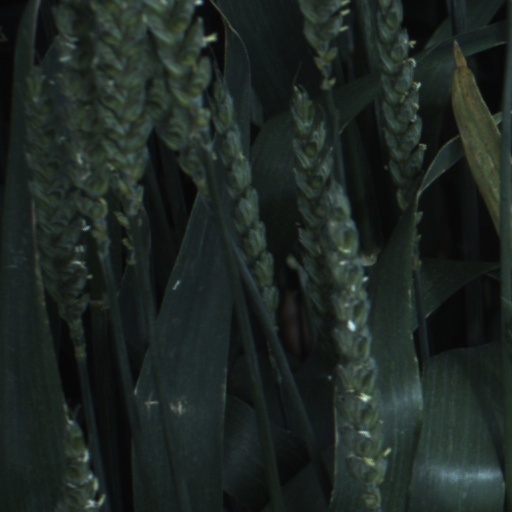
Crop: wheat